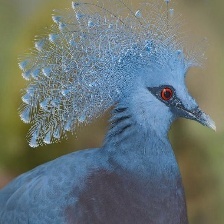
Species: VICTORIA CROWNED PIGEON
Scientific name: GOURA VICTORIA